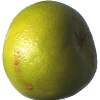
Label: pomelo_sweetie